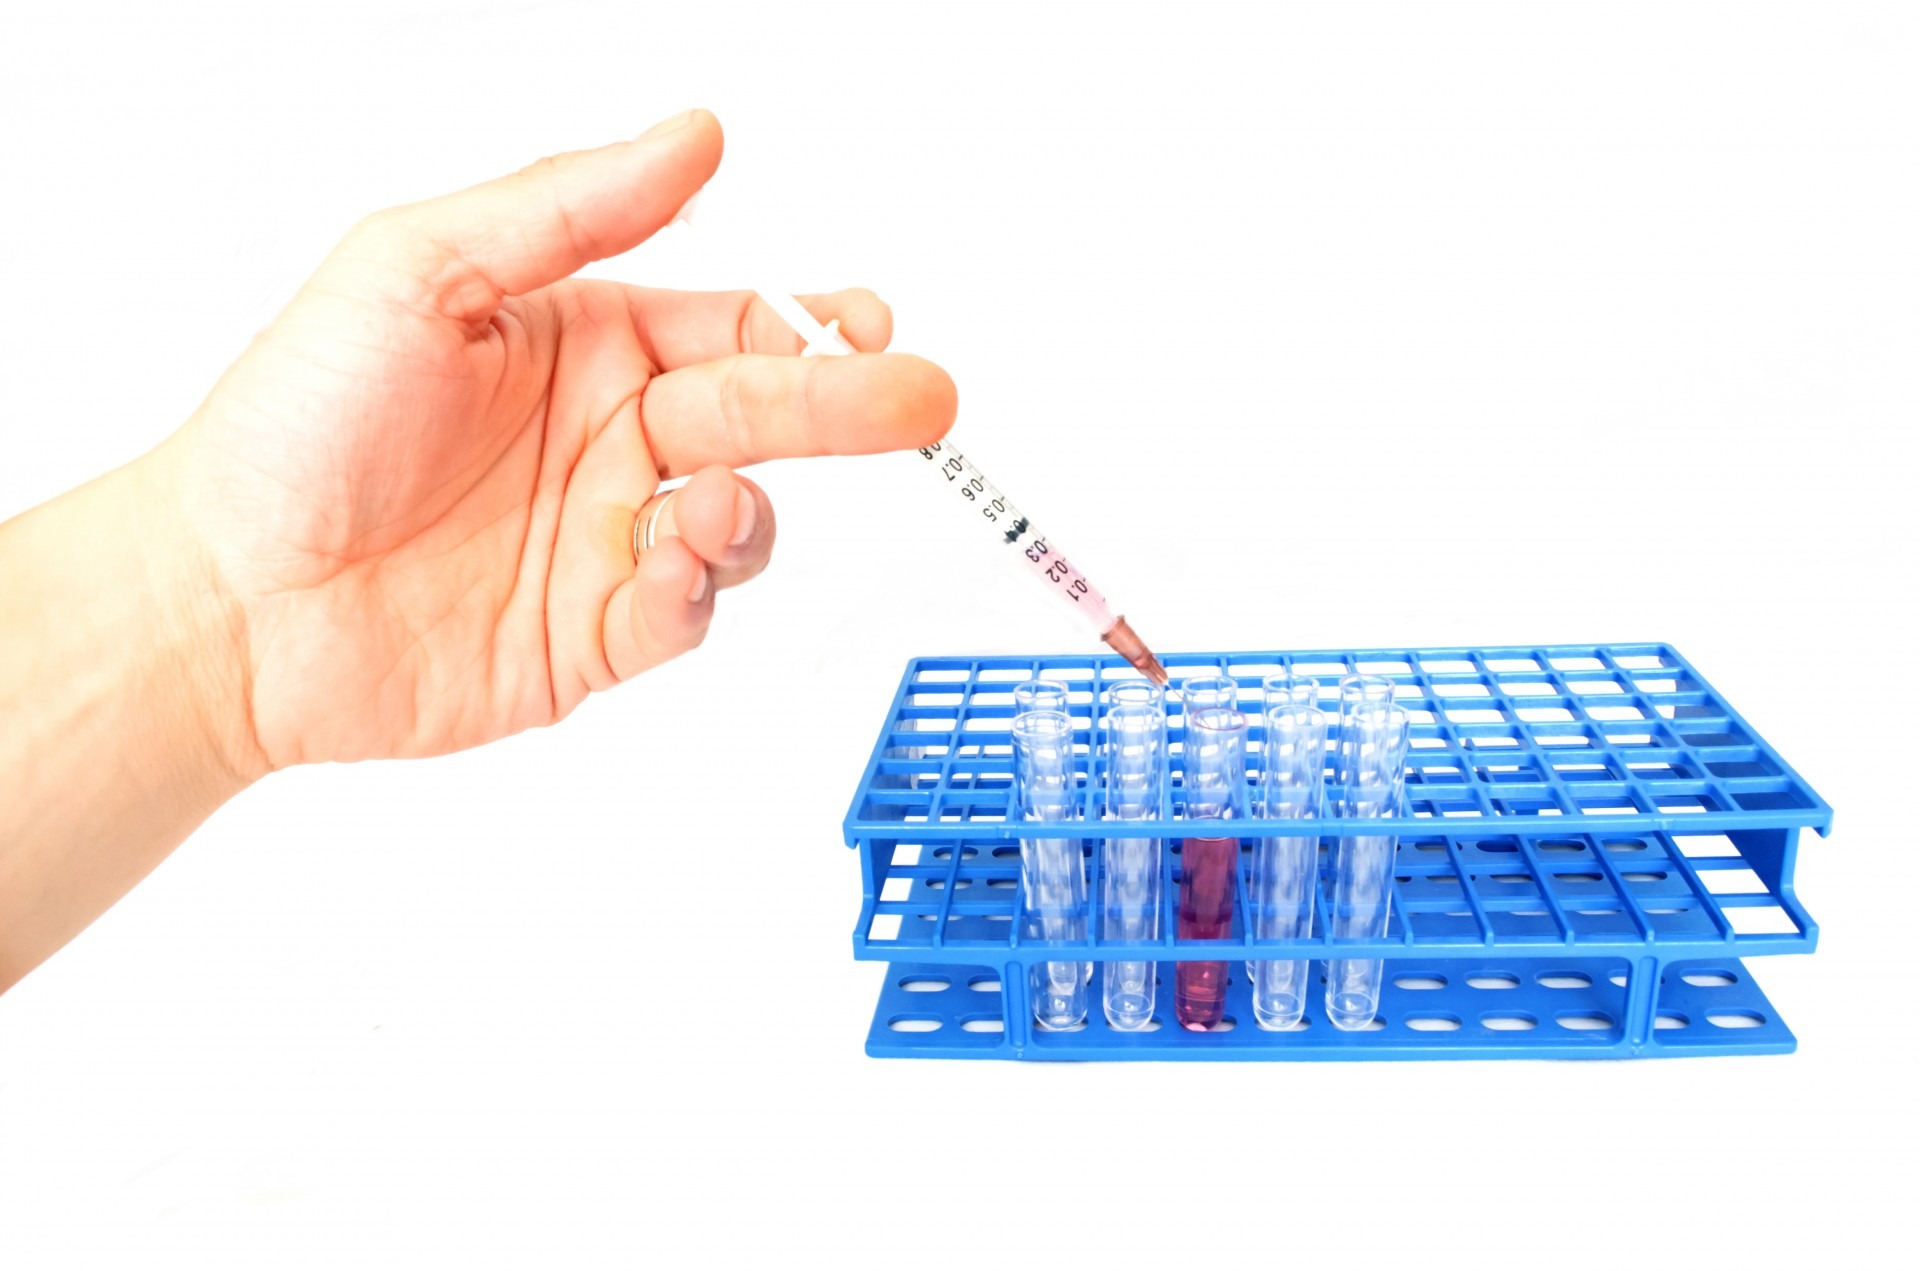
hand, needle, people, tube, finger, equipment, medicine, healthy, health, product, cash, background, diagram, hospital, pharmacy, drug, insulin, syringe, medical, injection, treatment, vaccination, narcotic, test tube, vaccine